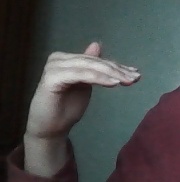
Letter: khaa